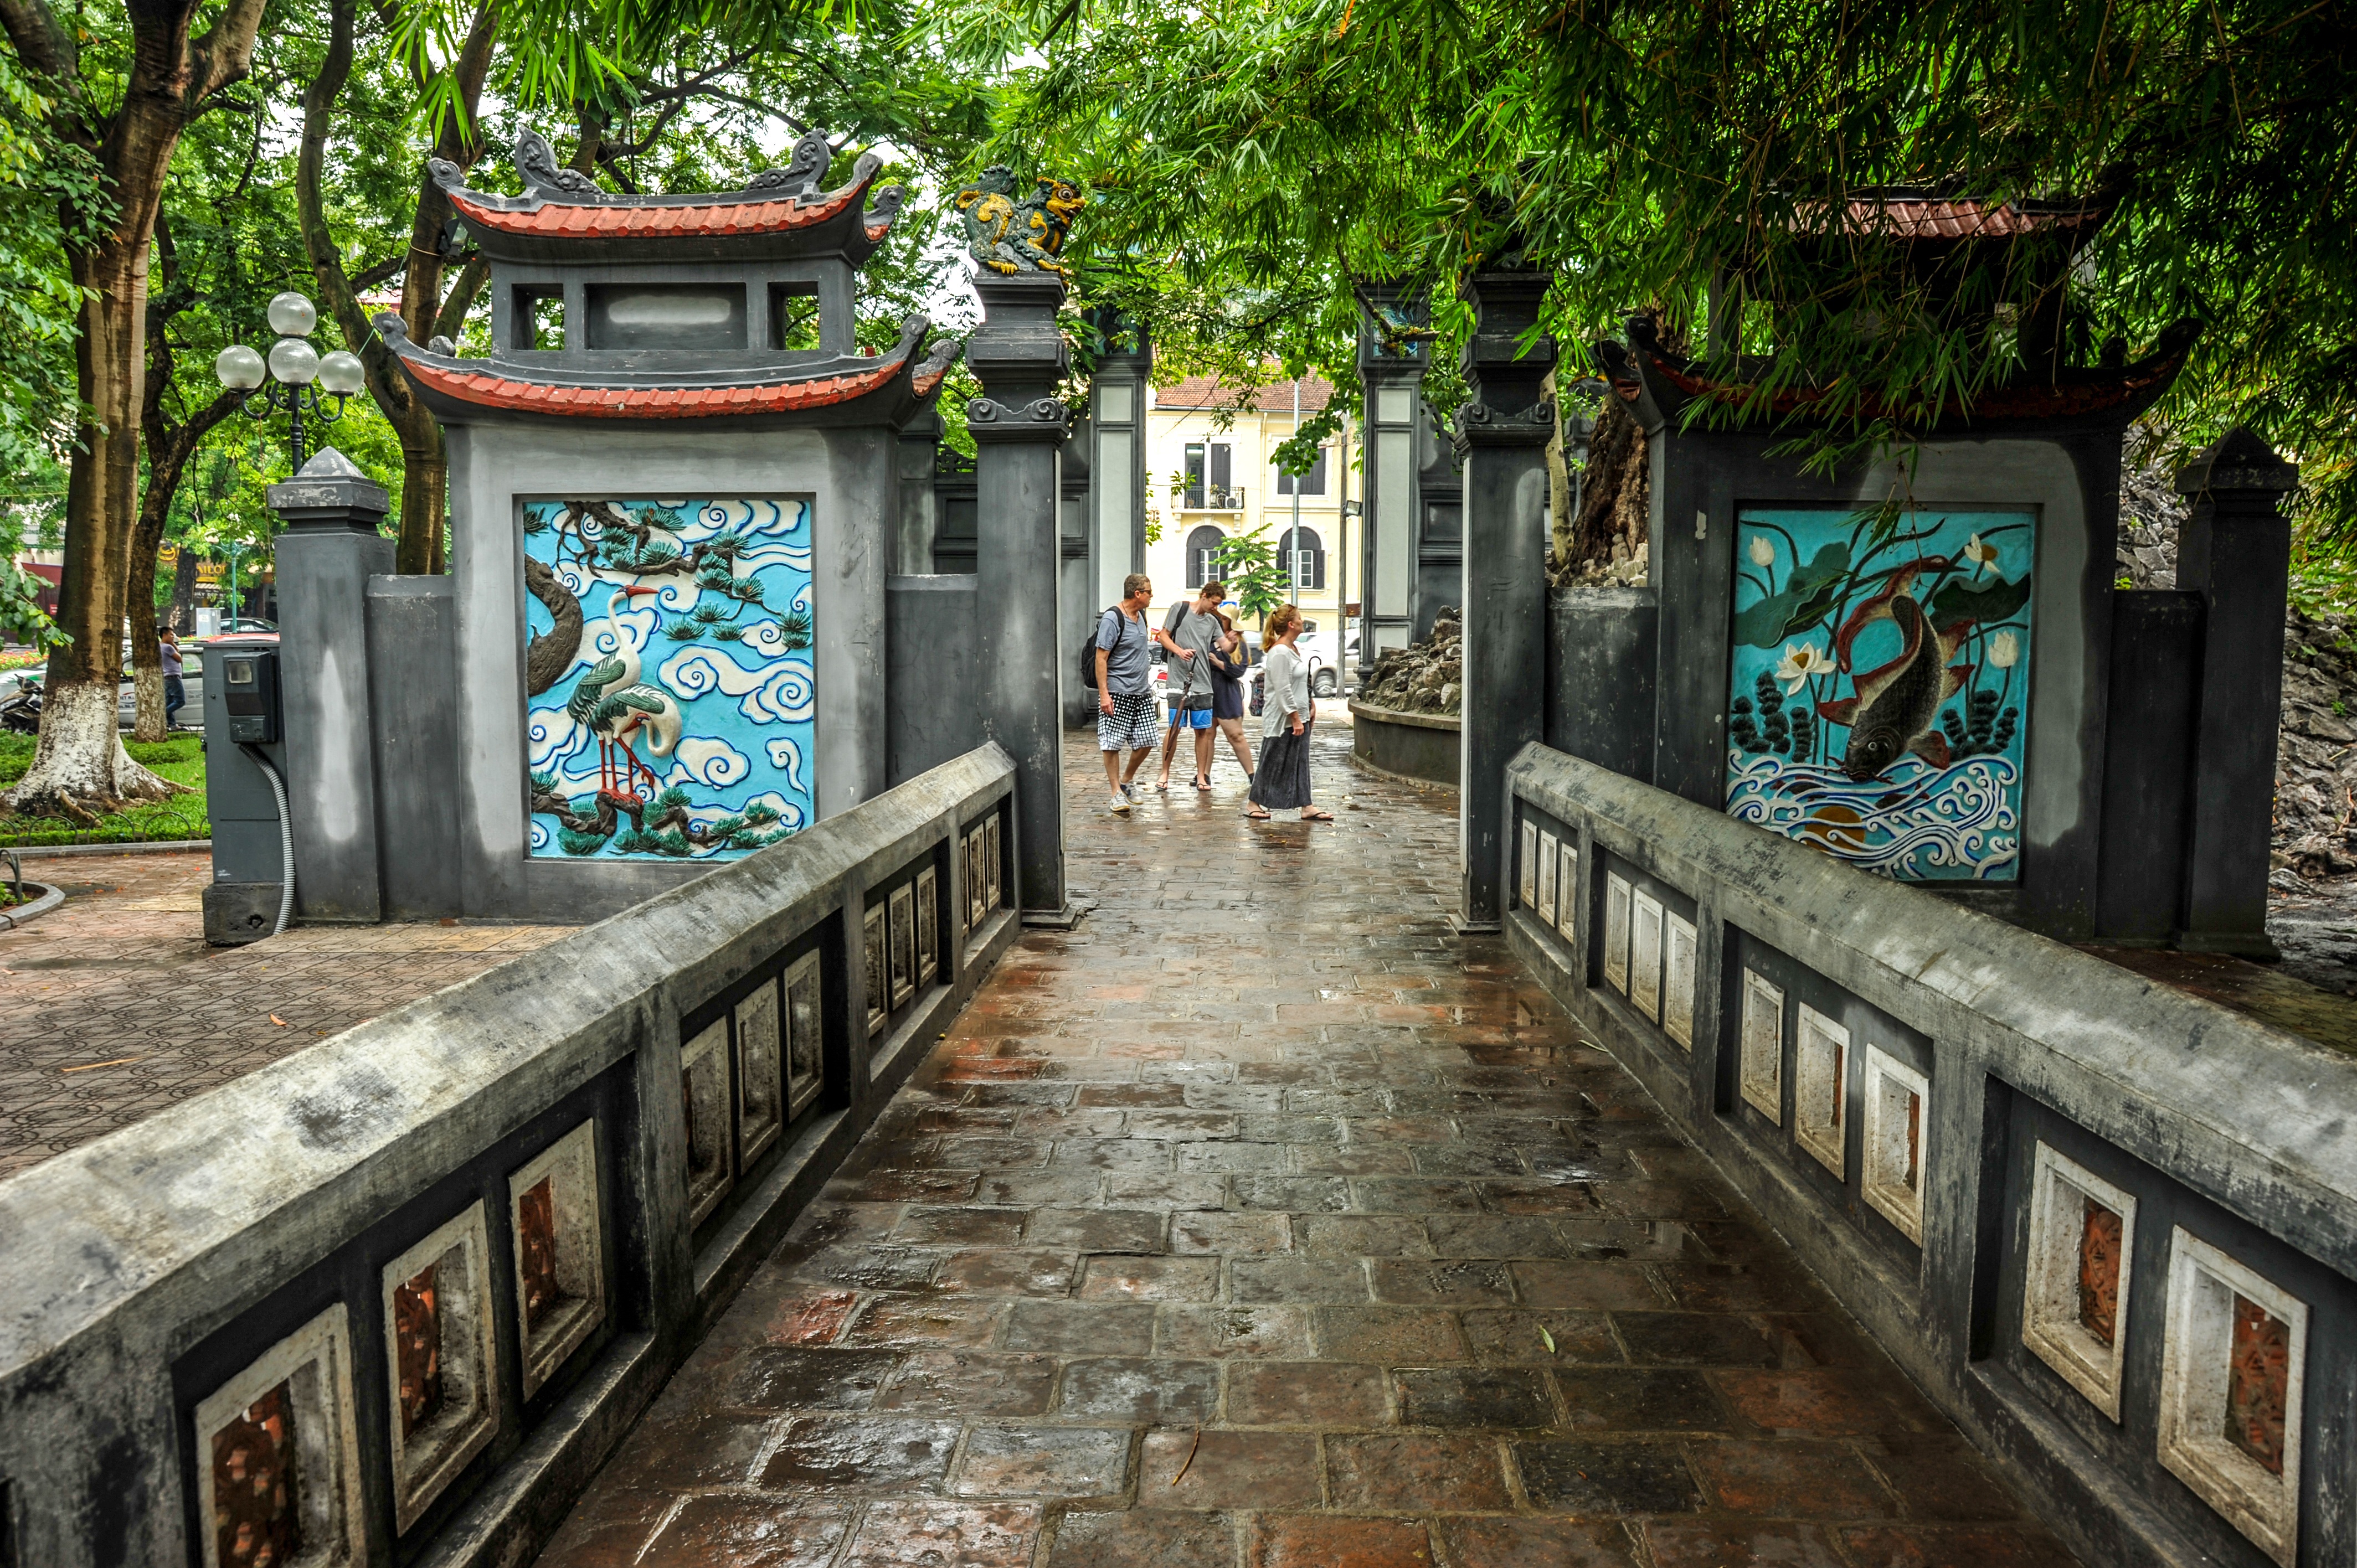
tree, water, nature, architecture, street, morning, town, building, city, travel, village, tropical, park, religion, asia, church, tourism, capital, temple, shrine, estate, vietnam, pagoda, hanoi, urban area